Cathy Lomax

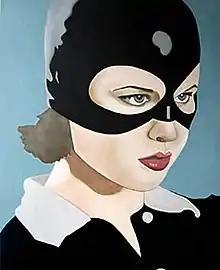
"Fetish Girl" by Cathy Lomax 2003 (based on Thora Birch as Enid in the United Artists film "Ghost World")

Cathy Lomax (born 1963) is a London based artist, curator and director of Transition Gallery. She is mainly known for her figurative paintings which often focus on the construction, codification and subversion of femininity and are inspired by 'the seductive imagery of film, fame and fashion'.